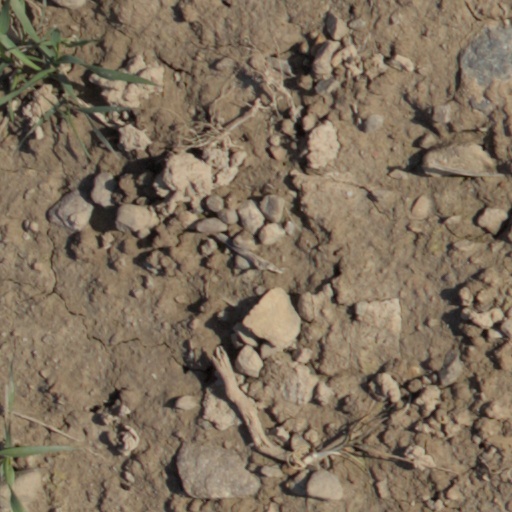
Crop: wheat